RNAD Broughton Moor

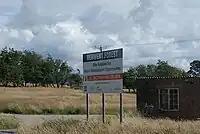
Sign at the entrance to RNAD Broughton Moor

RNAD Broughton Moor is a decommissioned Royal Naval Armaments Depot located between Great Broughton and Broughton Moor in the County of Cumbria, England.